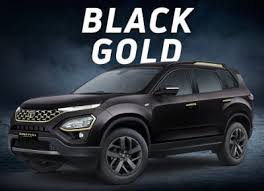
Label: noambulance